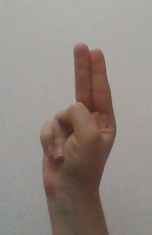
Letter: taa